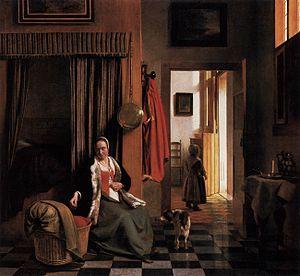
Du côté de chez Swann est le premier volume du roman de Marcel Proust, À la recherche du temps perdu. Il est composé de trois parties, dont les titres sont :